Gasoline Gus (comic)

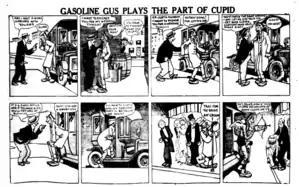
Gasoline Gus cartoon (1920)

Gasoline Gus is a character that was popular in cartoon strips, a record single, and films. The comic strip was written by O.P. Williams and was syndicated by the Philadelphia North American between 1913 and 1914. The character Gasoline Gus was a taxi driver and car fanatic who constantly wrecked his early automobile. Billy Murray and the American Quartet recorded the song "Gasoline Gus and his Jitney Bus" in 1915. It was recorded on Edison Record phonograph cylinder. It was one of several songs about jitneys in the U.S. as they became popular in the lead up to World War I.